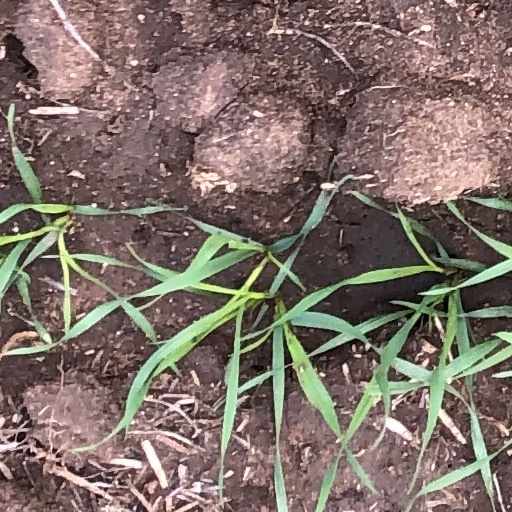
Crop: wheat